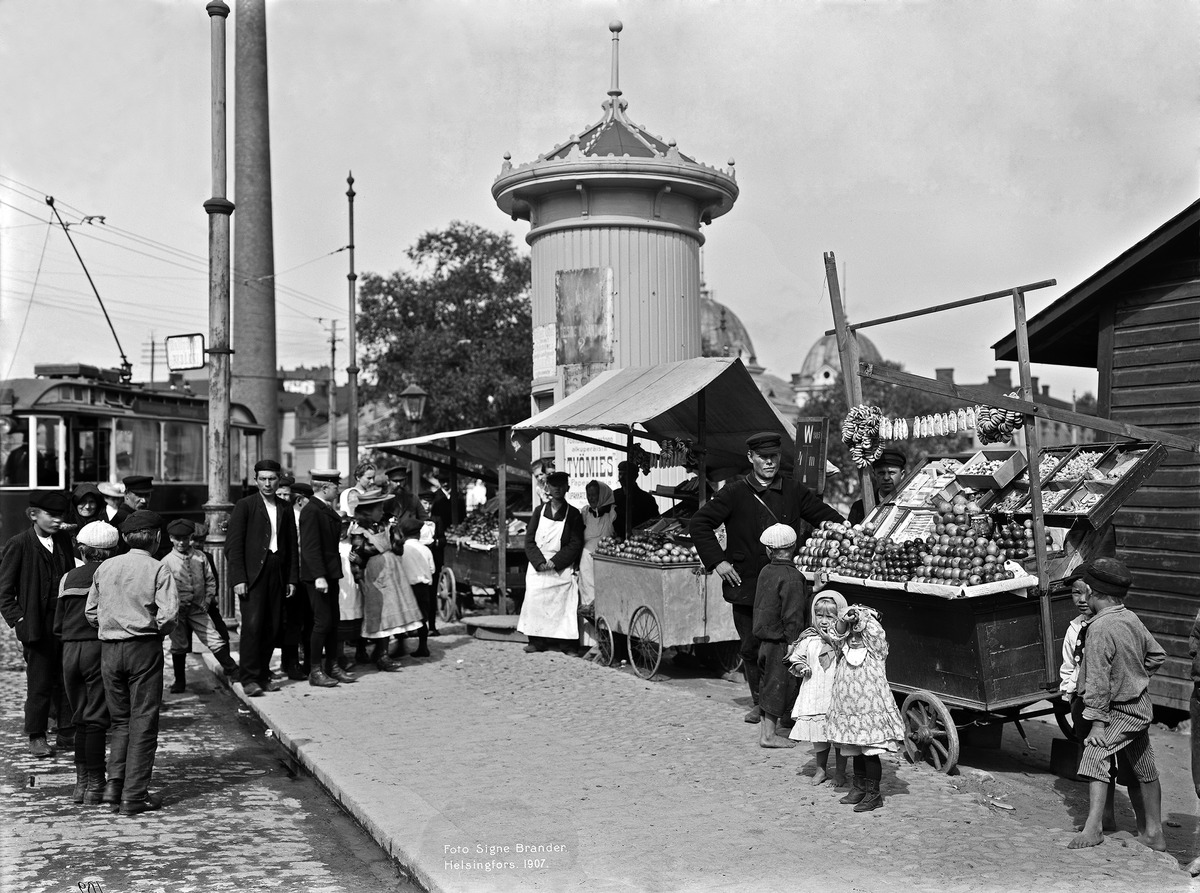
Venäläisiä hedelmäkauppiaita Hakaniementorilla
sisällön kuvaus: Venäläisiä hedelmäkauppiaita Hakaniementorilla. mustavalkoinen
Kuvaaja: Brander, Signe, valokuvaaja
Ajankohta: kuvausaika 1907
Paikka: Suomi, Uusimaa, Helsinki, Siltasaari Helsinki, Hakaniementori
Aiheet: torikauppa, kansalliset vähemmistöt, venäläiset, kioskit, raitiotiet, torit, lapset